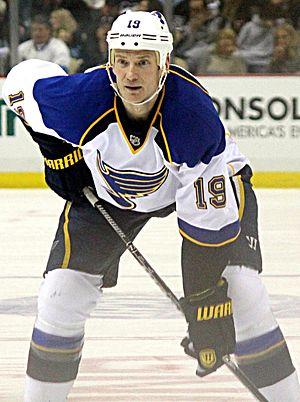
Jay Daniel Bouwmeester est un joueur professionnel canadien de hockey sur glace. Il est sélectionné au troisième rang par les Panthers de la Floride du repêchage d'entrée de 2002 dans la Ligue nationale de hockey. Il joue actuellement pour les Blues de Saint-Louis. Il est cinquième dans l'histoire de la LNH pour le plus grand nombre de matchs consécutifs avec 737 matchs.